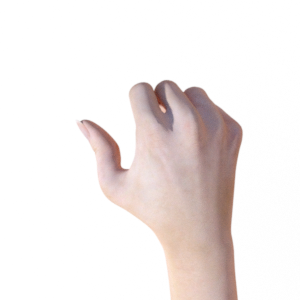
Label: rock